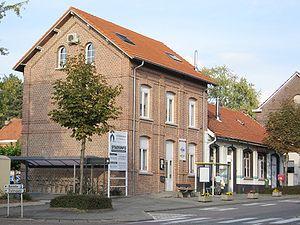
La ligne 30 est une ancienne ligne de chemin de fer en Belgique, fermée depuis 1972. Elle reliait les communes de Zichem et Montaigu en Brabant flamand.